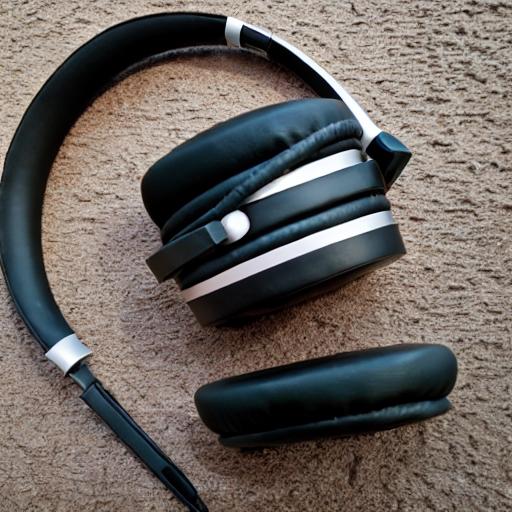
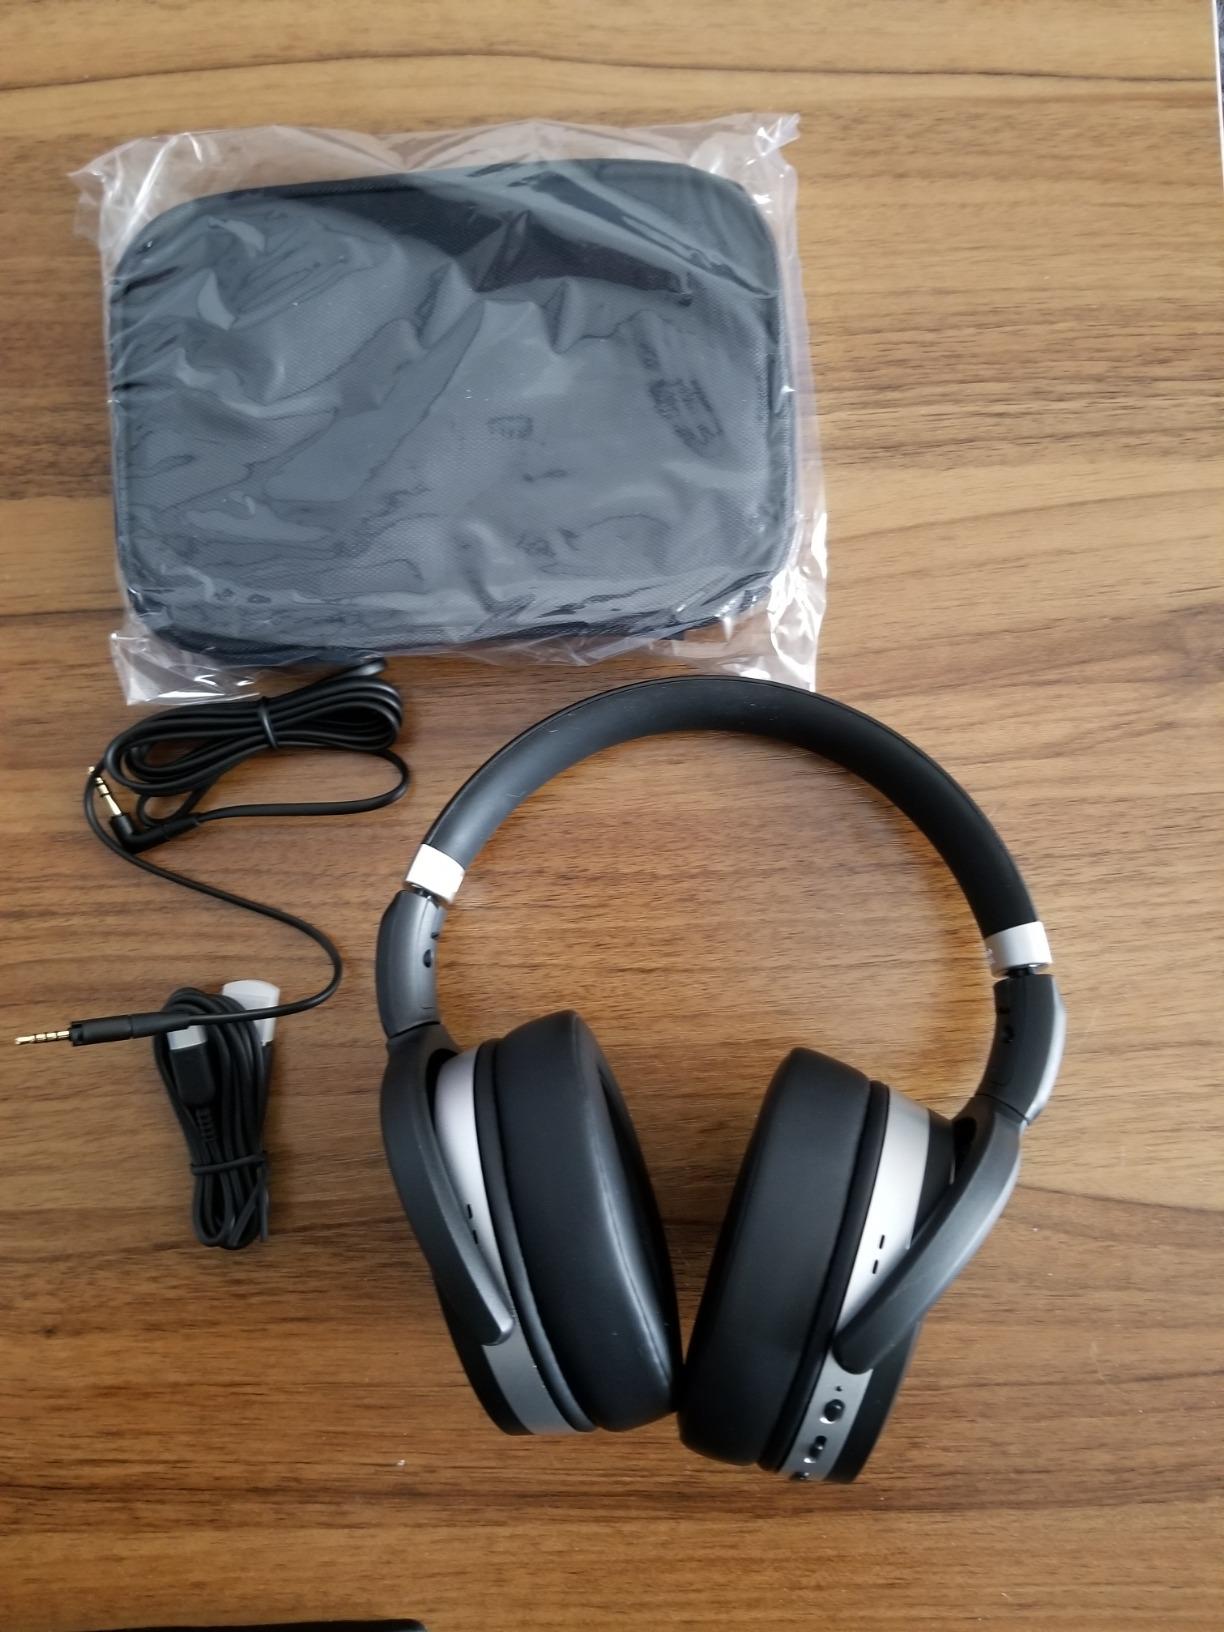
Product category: headphones
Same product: no